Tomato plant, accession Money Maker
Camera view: tilt-top (135 deg); turntable rotation: 90 degrees
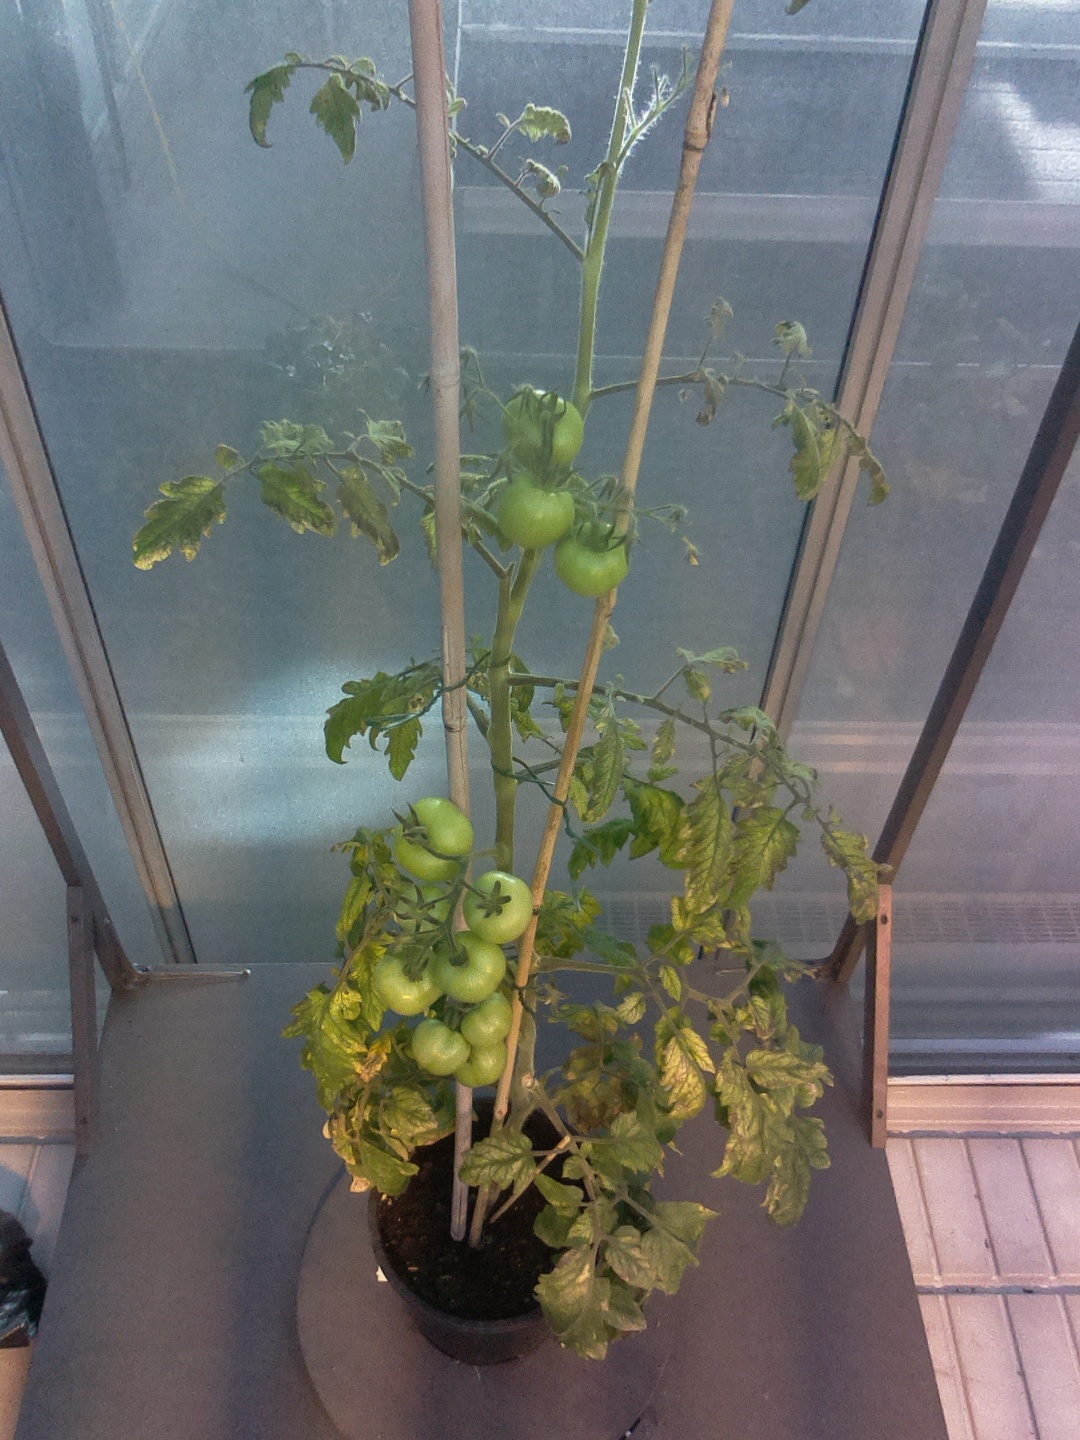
BBCH growth stage 76: 60%-70% of final fruit size